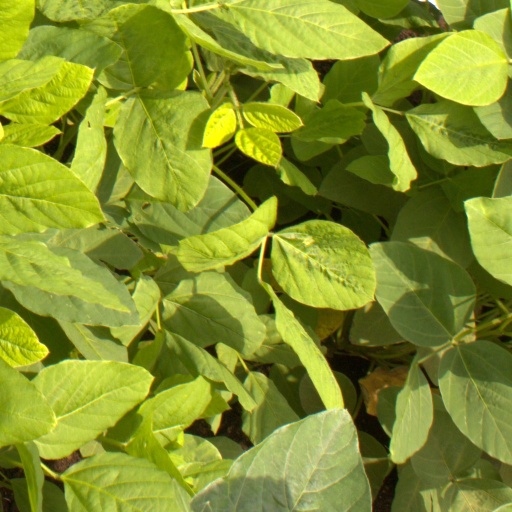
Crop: soybean